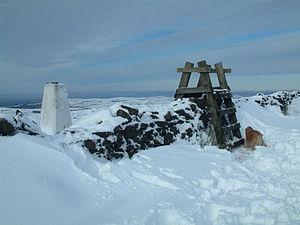
Shining Tor est un sommet du Royaume-Uni culminant à 559 mètres d'altitude dans la chaîne des Pennines, à la frontière entre les comtés du Cheshire, dont il est le point culminant, et du Derbyshire, en Angleterre. Il fait partie du parc national de Peak District. Il peut être facilement gravi en randonnée pédestre.